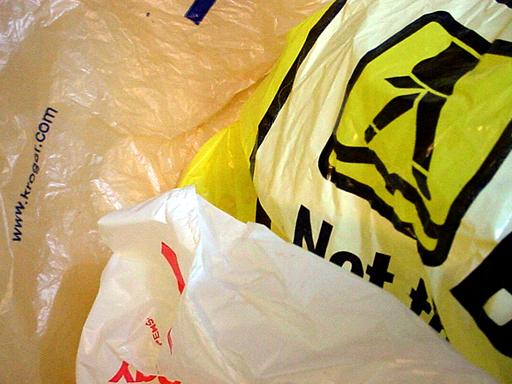
Material: plastic